Carmel, Indiana

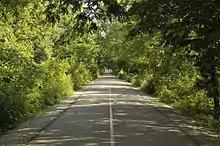
Monon Greenway in 2008

As of the census of 2010, there were 79,191 people, 28,997 households, and 21,855 families residing in the city. The population density was . There were 30,738 housing units at an average density of . The racial makeup of the city was 85.4% White, 3.0% African American, 0.2% Native American, 8.9% Asian, 0.7% from other races, and 1.8% from two or more races. Hispanic or Latino people of any race were 2.5% of the population.